Bob's your uncle

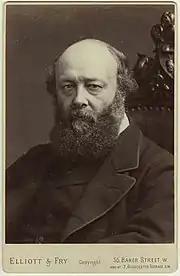
Robert "Bob" Cecil

The origins are uncertain, but a common hypothesis is that the expression arose after Conservative Prime Minister Robert Gascoyne-Cecil, 3rd Marquess of Salisbury ("Bob") appointed his nephew Arthur Balfour as Chief Secretary for Ireland in 1887, an act of nepotism, which was apparently both surprising and unpopular. Whatever other qualifications Balfour might have had, "Bob's your uncle" was seen as the conclusive one.